Richmond, Virginia

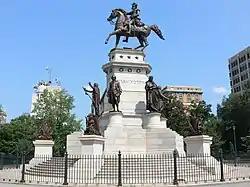
The Virginia Washington Monument features a Sculpture of George Washington on horseback along with six other notable Virginians depicted below, who all took part in the American revolution

Seminaries in Richmond include Virginia Union University's school of theology, Union Presbyterian Seminary, and the Baptist Theological Seminary at Richmond. The McCollough Theological Seminary of the United House of Prayer For All People is in the Church Hill neighborhood.